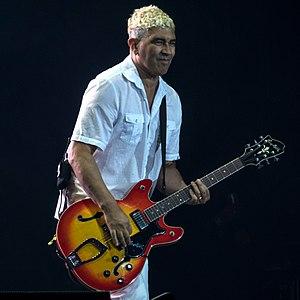
Georg Albert Ruthenberg dit Pat Smear est un guitariste de punk, rock et grunge américain, né le 5 août 1959 à Los Angeles. Il est issu d'un père juif d'origine allemande et d'une mère d'origine afro-américaine et amérindienne. Il a joué pour The Germs, Nirvana et Foo Fighters